Intercontinental ballistic missile

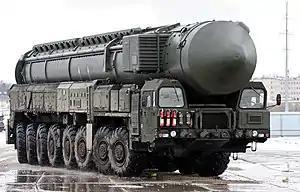
MZKT-79221 Transporter erector launcher carrying missile container during rehearsals for the 2012 Moscow Victory Day Parade.

After World War II, the Americans and the Soviets started rocket research programs based on the V-2 and other German wartime designs. Each branch of the US military started its own programs, leading to considerable duplication of effort. In the Soviet Union, rocket research was centrally organized although several teams worked on different designs.